Bystrzyca Kłodzka

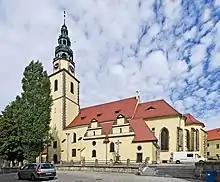
St Michael Archangel Church

The first noted mayor of Habelschwerdt was Jakob Rücker. The town was constructed almost from scratch and started to grow rapidly. First the city walls were erected with three gates and several towers. Then the market square was planned on a slope and the town hall was constructed. Most of the Gothic architecture was preserved and the town is now considered one of the classical examples of mediaeval architecture. City rights were confirmed by King John's son, Charles IV in 1348 and Habelschwerdt was granted with several other privileges, among them the right to trade with salt, spices and fabric.